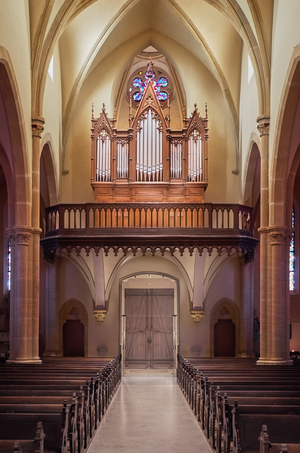
Orgue de tribune de l'église Saint Brice à Marly en Moselle, France
L'église Saint-Brice est une église catholique romaine située à Marly, en France.